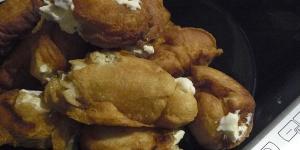
bunuelos de nata